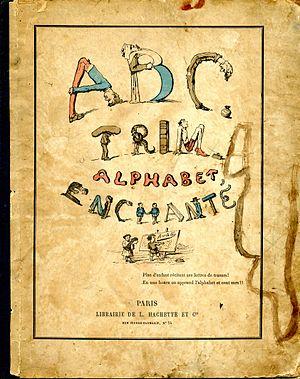
Louis Gustave Fortuné Ratisbonne, né le 29 juillet 1827 à Strasbourg et mort le 24 septembre 1900 à Paris, est un homme de lettres français.